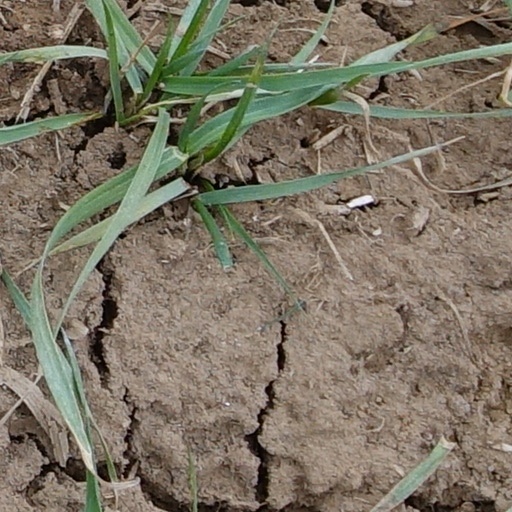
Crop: wheat